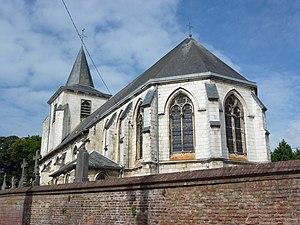
Tatinghem est une ancienne commune française située dans le département du Pas-de-Calais, en région Nord-Pas-de-Calais, devenue, le 1ᵉʳ janvier 2016, une commune déléguée de la commune nouvelle de Saint-Martin-lez-Tatinghem.